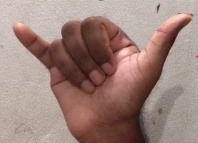
ASL sign: Y